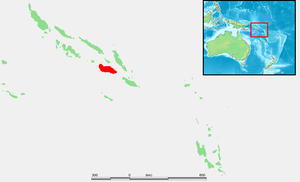
Guadalcanal
Solomon Islands - Guadalcanal
Guadalcanal er en 6.500 km² stor ø i Stillehavet tilhørende Salomonøerne. Øen består for det meste af jungle.